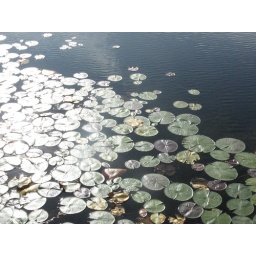
Outside the lake house we rented in Dexter, Michigan.